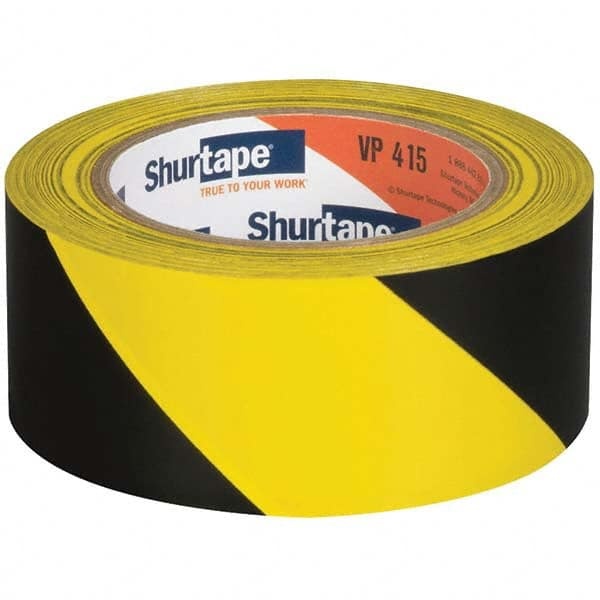
Shurtape - VP 415 Warning Stripe Tape
Item #: 04086781 Brand: Shurtape Model #: 202700 Product Specifications Type Tape Surface Type Non Anti-Slip Special Color Properties No Special Color Properties Color Black/Yellow Pattern Striped Traffic Type General Traffic Tape Material PVC Width (mm) 50.00 Length (Meters) 33.00 Thickness (mil) 6.6000
Brand: Shurtape
Category: Hardware > Hardware Accessories > Flagging & Caution Tape > Barricade Tape